Hot Cities

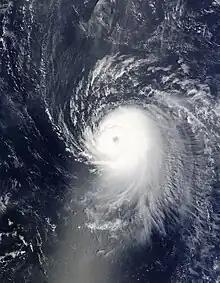
Hurricane Ike was one of the most destructive hurricanes that hit Cuba back in 2008 causing a total of $37.5 billion in damage.

Cuba, is the largest country in the Caribbean, and the Caribbean is the largest region in the world that is more prone to hurricanes that form during summer months from warm water and moist air. Scientists and experts haven't seen much of a difference in patters or frequencies since the average number of hurricanes is still the same, however, they are increasing in terms of power, meaning they have become more destructive. With climate change, hurricanes will be much stronger and will impact a larger number of cities and there will a larger population at risk. Although Cubans are already familiar and prepared with survival strategies, since they have had a total of 56 since the early 1800s, other cities are not, and will eventually need to adapt or create an emergency plan for when a big one hits.